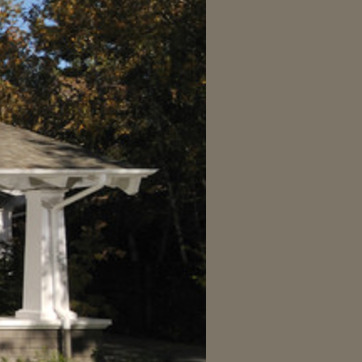
Material: foliage